Banksia prionotes

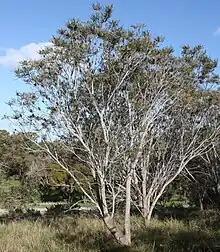
a large spreading tree about ten metres high in front of a slightly smaller tree, in grassland

Since 1998, American botanist Austin Mast has been publishing results of ongoing cladistic analyses of DNA sequence data for the subtribe Banksiinae, which includes "Banksia". With respect to "B. prionotes", Mast's results are fairly consistent with those of both George and Thiele and Ladiges. Series "Crocinae" appears to be monophyletic, and "B. hookeriana" is confirmed as "B. prionotes" closest relative. Overall, however, the inferred phylogeny is very different from George's arrangement. Early in 2007, Mast and Thiele initiated a rearrangement of "Banksiinae" by publishing several new names, including subgenus "Spathulatae" for the species of "Banksia" that have spoon-shaped cotyledons; in this way they also redefined the autonym "B." subgenus "Banksia". They have not yet published a full arrangement, but if their nomenclatural changes are taken as an interim arrangement, then "B. prionotes" is placed in subgenus "Banksia".